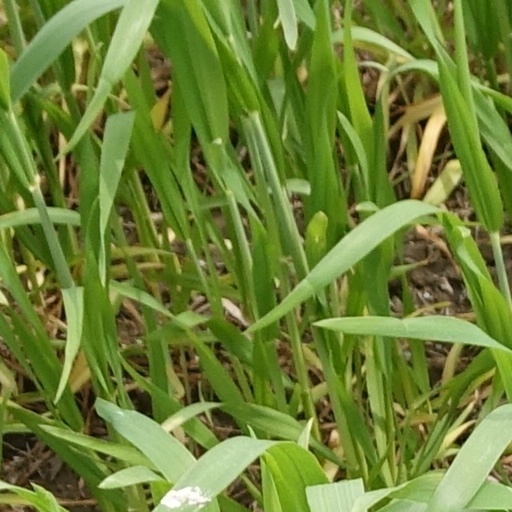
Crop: wheat